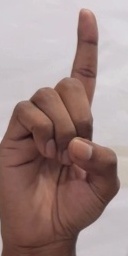
ASL sign: D